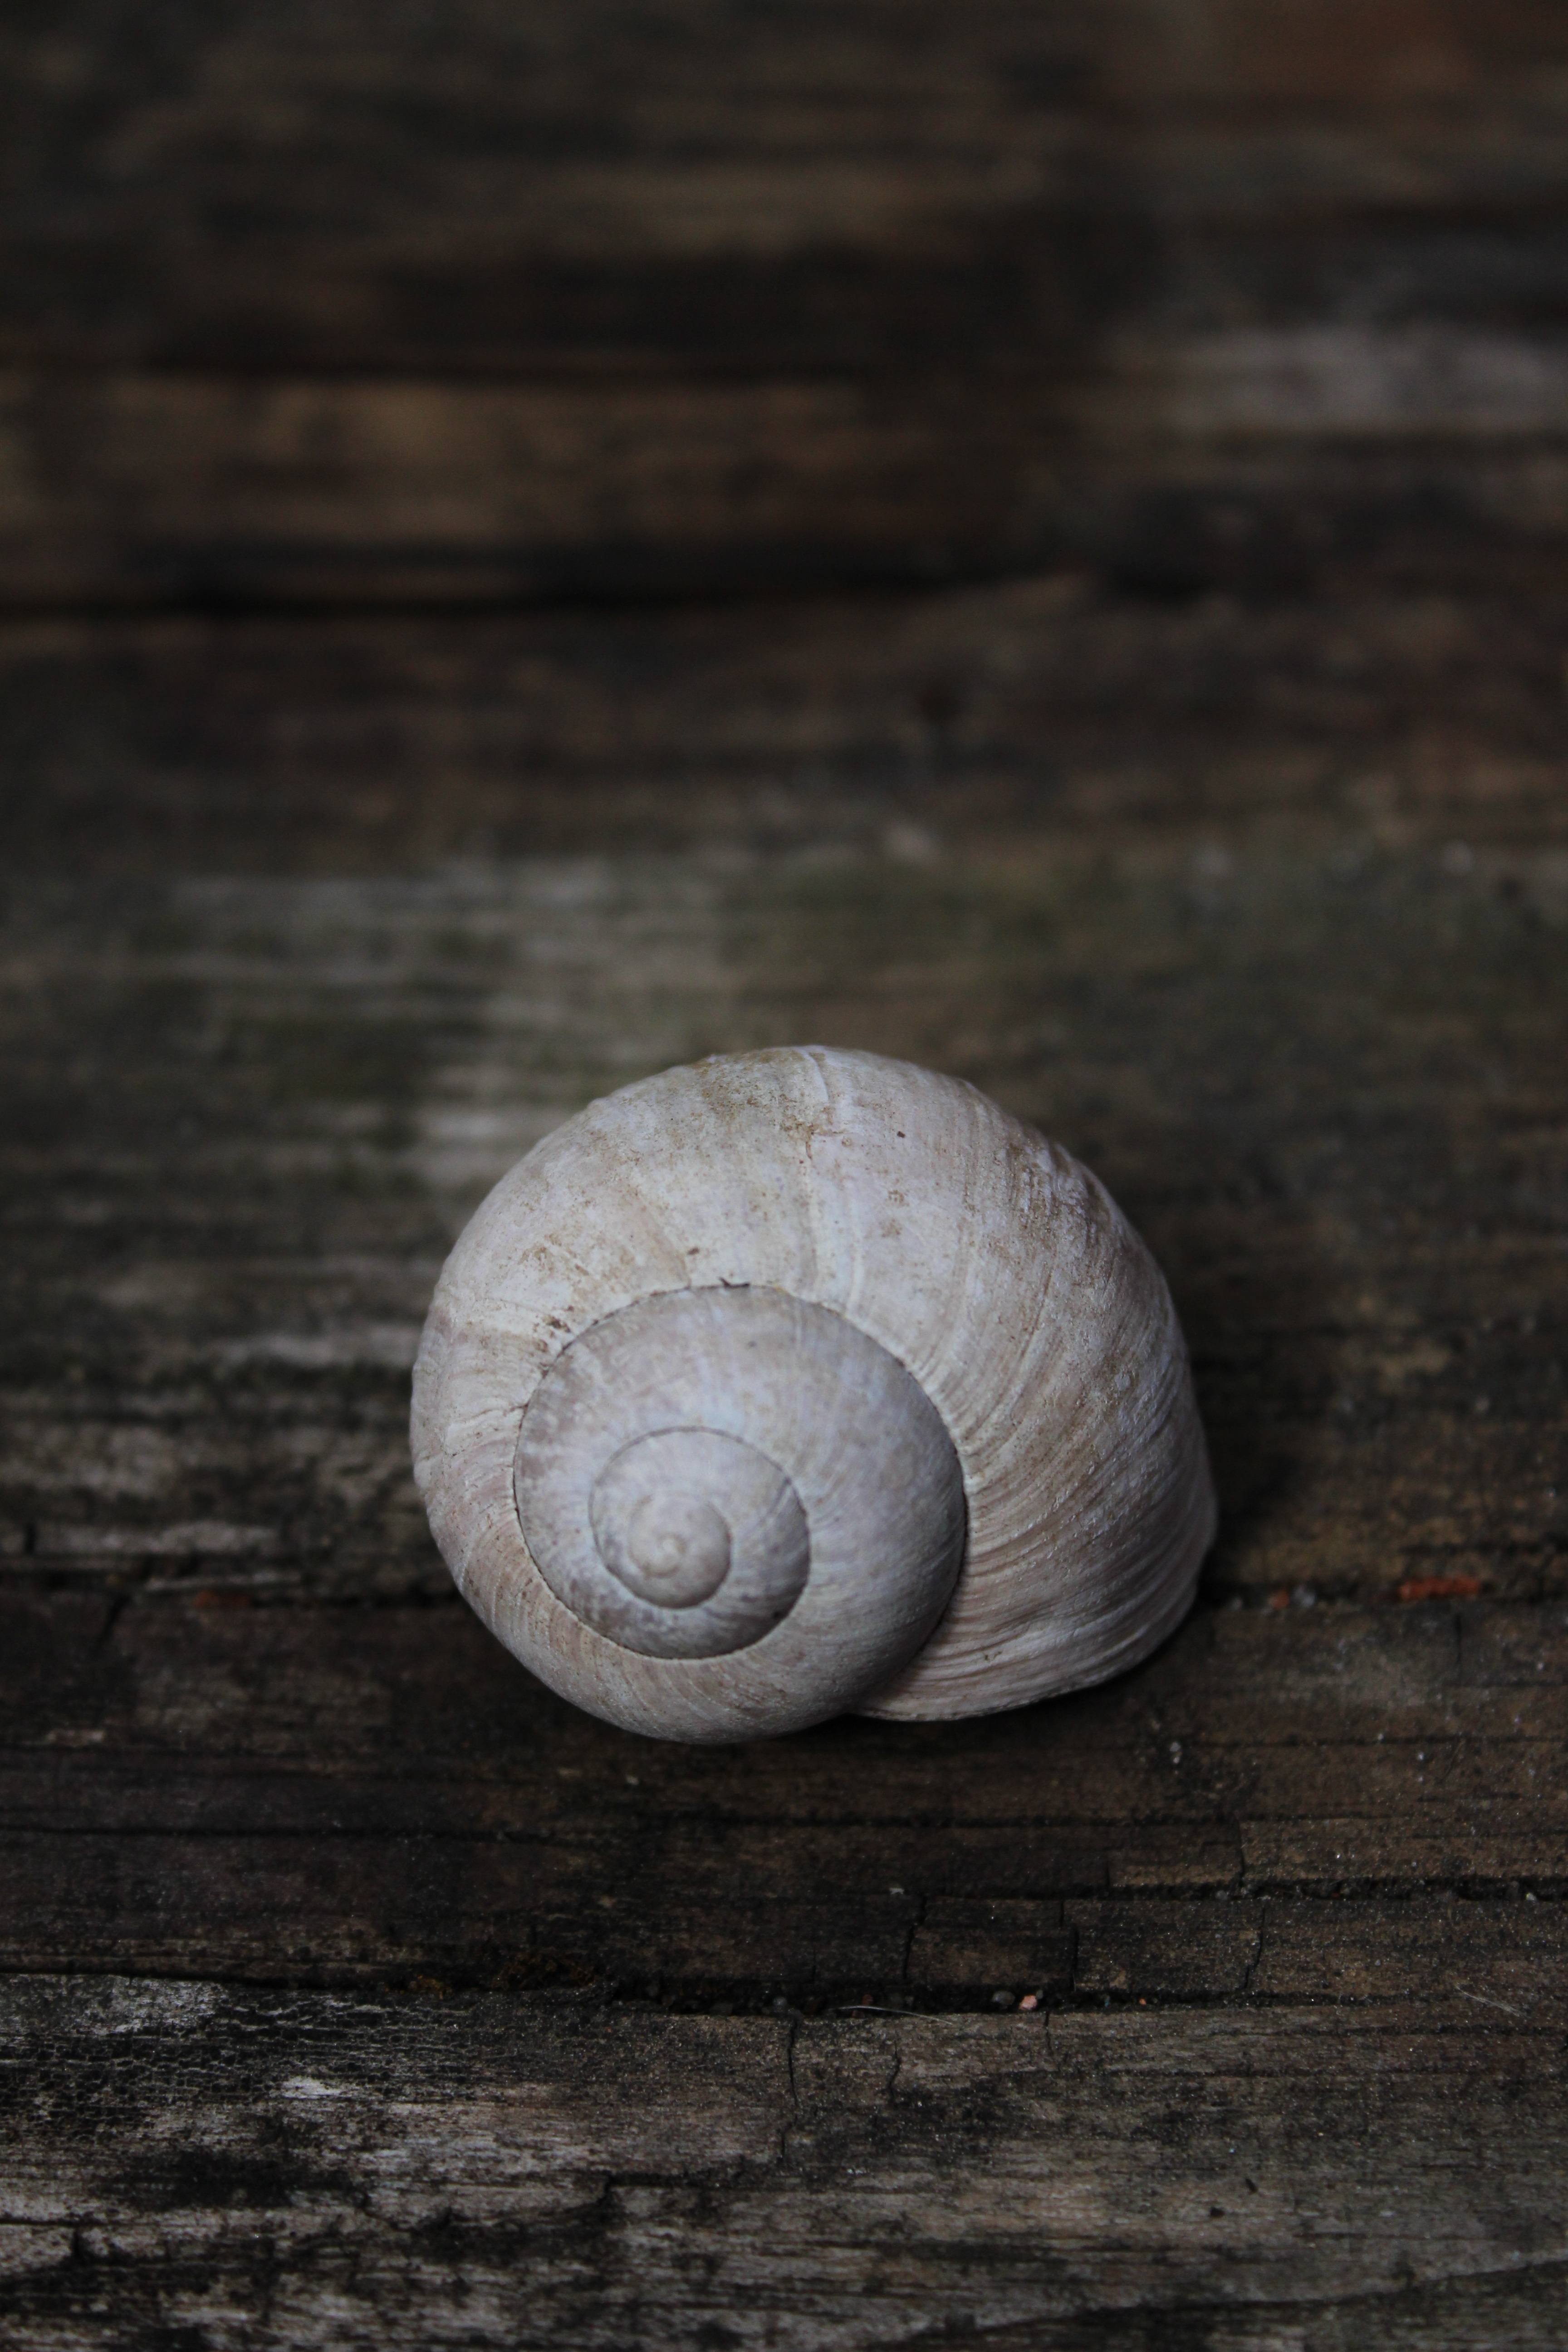
wood, photography, still life, fauna, material, invertebrate, seashell, conch, close up, snail, molluscs, macro photography, old wood, sea snail, snails and slugs